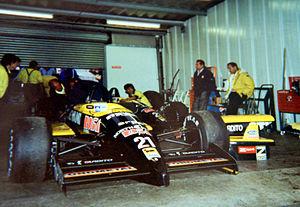
L'Osella FA1L est une monoplace de Formule 1 engagée par l'écurie italienne Osella dans le cadre championnat du monde de Formule 1 1988. Elle est pilotée par le pilote-payant italien Nicola Larini. La FA1L, une monoplace extrêmement peu fiable, est mue par un moteur Alfa Romeo 890 T rebadgé Osella.